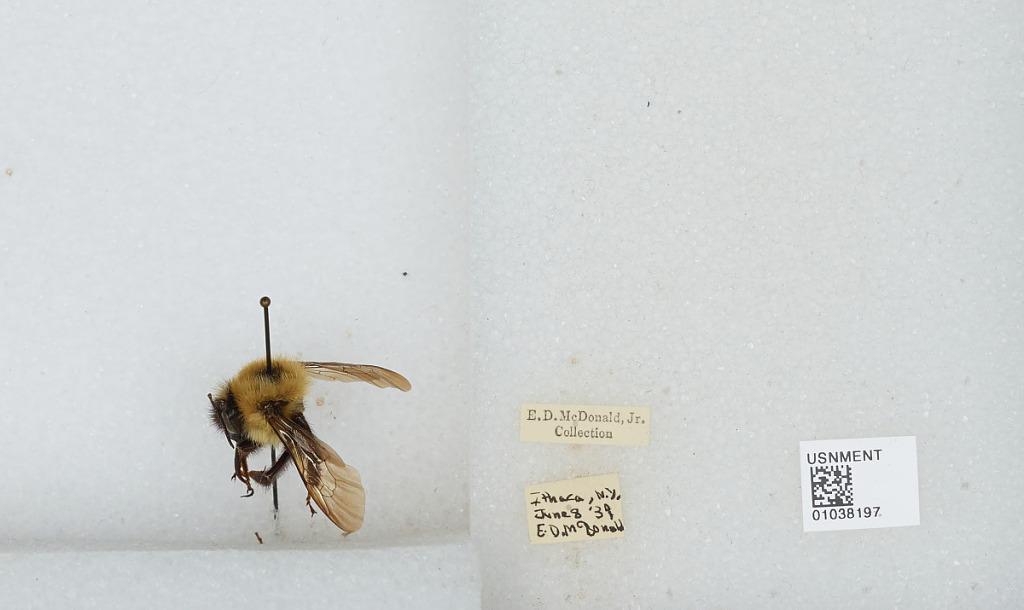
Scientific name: Bombus (Pyrobombus) vagans vagans Smith
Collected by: E. McDonald
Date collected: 1939-6-8
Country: United States
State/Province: New York
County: Tompkins
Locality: Ithaca
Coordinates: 42.4433, -76.5